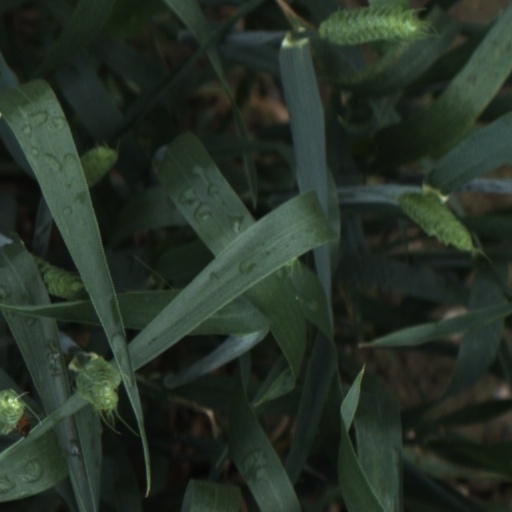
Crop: wheat